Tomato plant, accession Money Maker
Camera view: horizontal (90 deg, fisheye); turntable rotation: 120 degrees
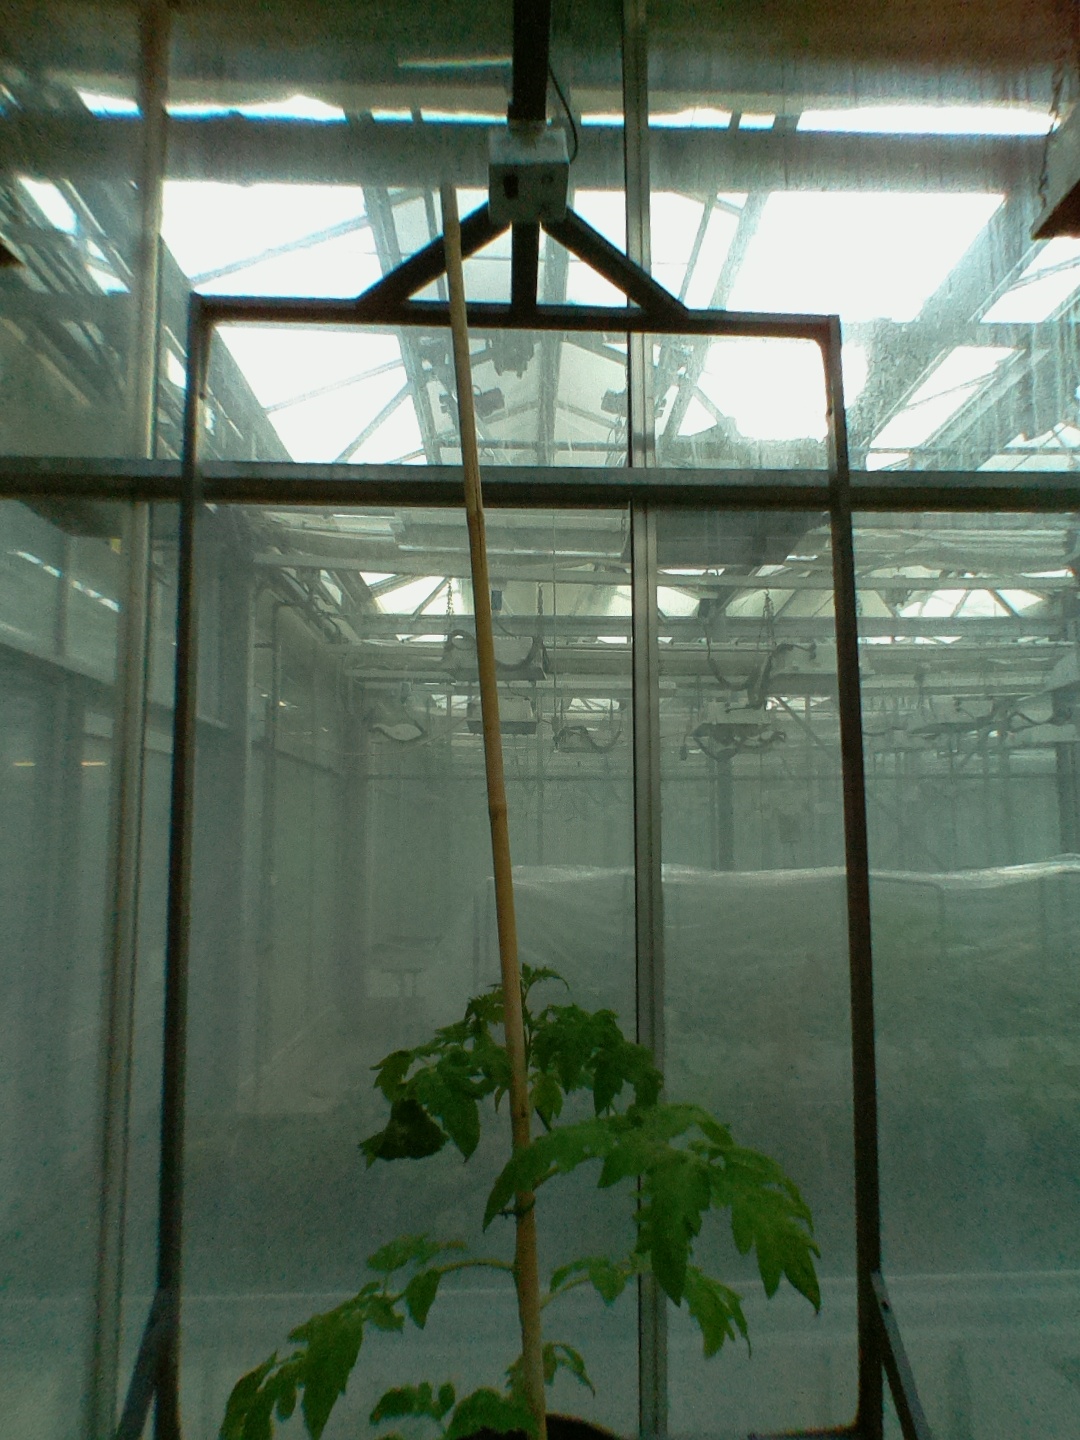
BBCH growth stage 14: 8 of true leaves visible